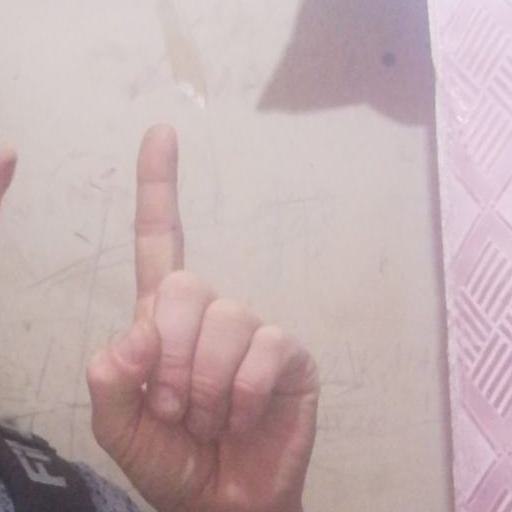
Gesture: one